Brockwell Lido

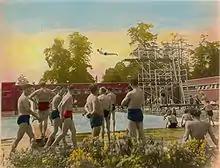
Brockwell Lido in 1938

In 2001, the Evian logo was painted on the pool floor in a sponsorship deal worth £110,000. In 2005, £500,000 was awarded from the Heritage Lottery Fund as part of the £2.5 million redevelopment.